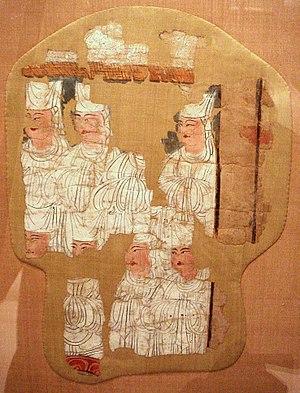
Qocho, aussi connu sous le nom d'Idiqut, est un royaume Tocharo-Ouïghour créé en 843. Il a été fondé par des réfugiés Ouïghours fuyant la destruction du Khaganat ouïgour par les Ienisseï kirghize. Ils font de Qocho leur capitale d'été et de Beshbalik leur capitale d'hiver. Sa population est désignée sous le nom de « Ouïghours Xizhous » après l'ancien nom chinois utilisé par les Tang pour désigner Gaochang, de « Ouïghours Qochos », d'après le nom de leur capitale, de Ouïghours Kuchas », d'après le nom d'une autre cité qu'ils contrôlent, ou encore de « Ouïghours Arslans », d'après le titre de leur roi.